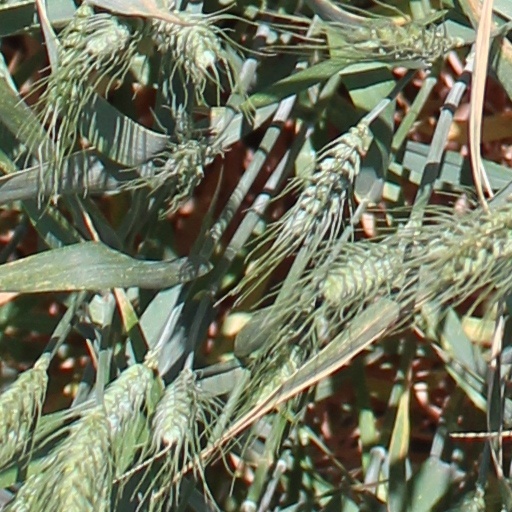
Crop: wheat